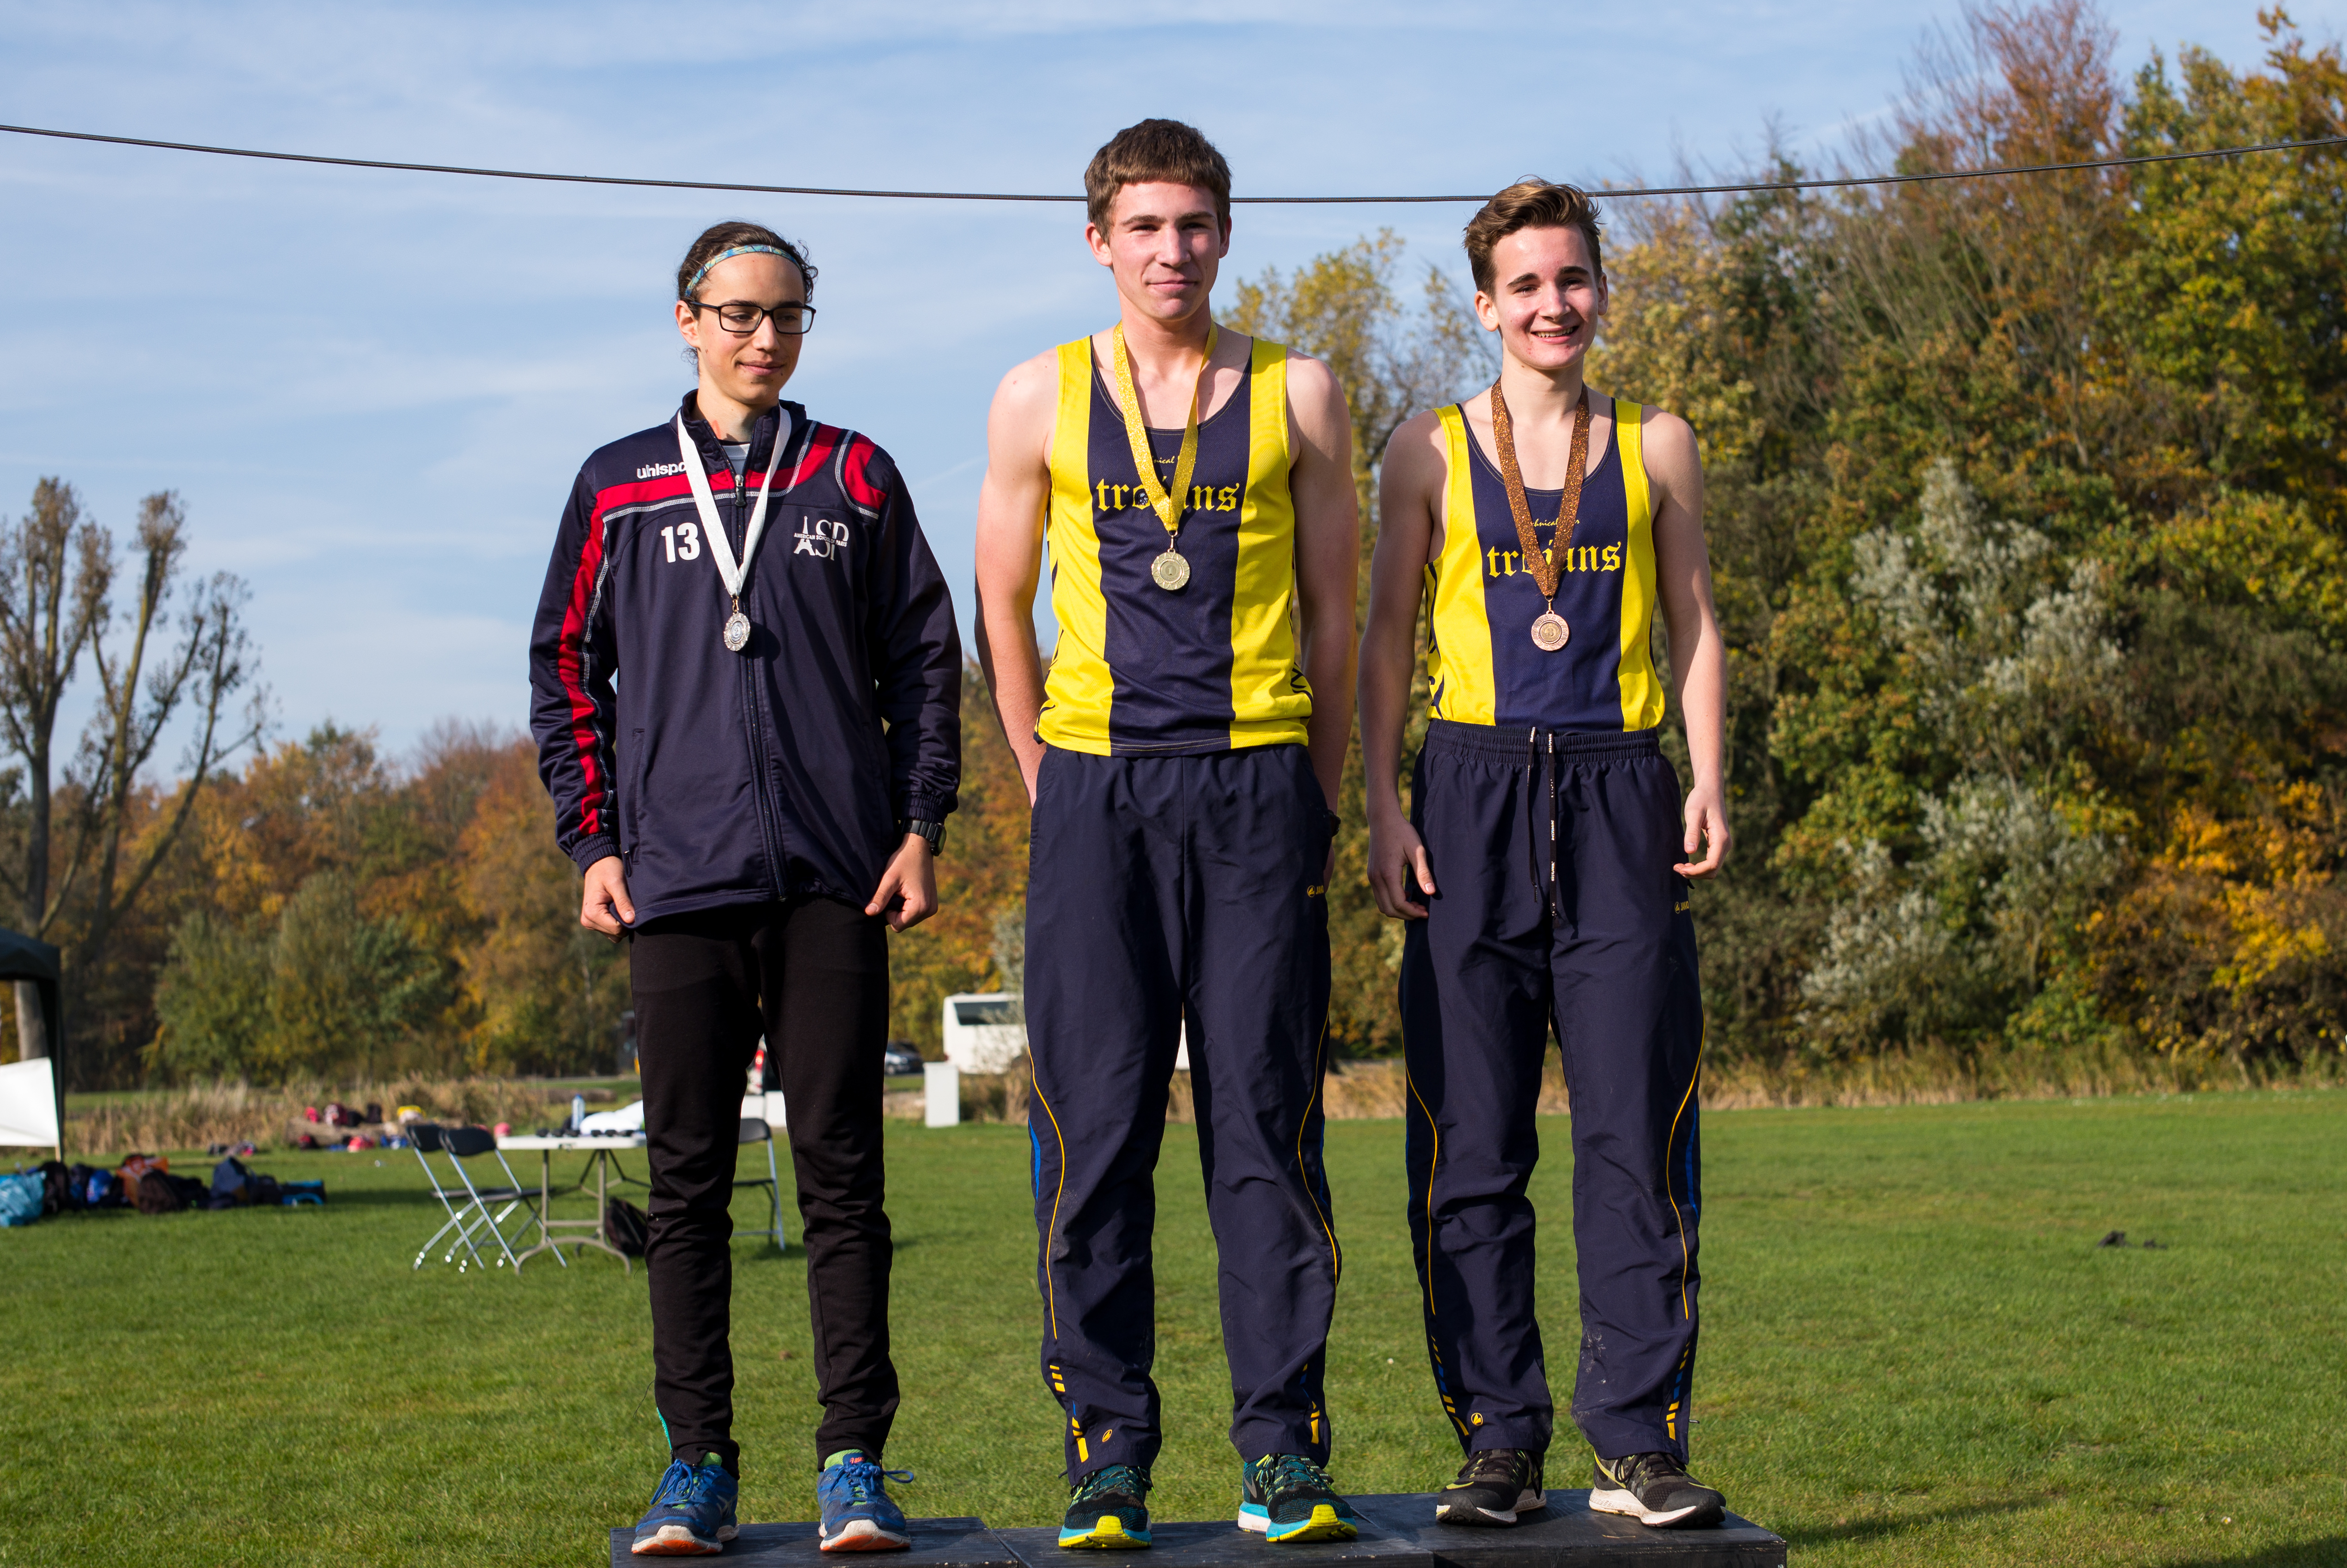
running, country, europe, high, park, soccer, cross, ash, player, race, competition, woods, ceremony, holland, hague, amsterdam, netherlands, international, girls, m, team, sports, dutch, boys, 50, school, runners, junior, leica, 240, summilux, varsity, meet, tournament, bos, isa, amsterdamse, awards, medals, official, endurance sports, competition event